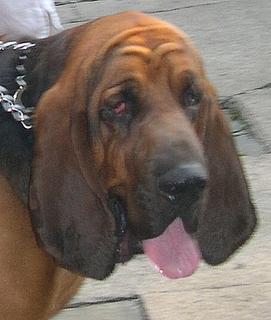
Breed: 207-n000044-bloodhound